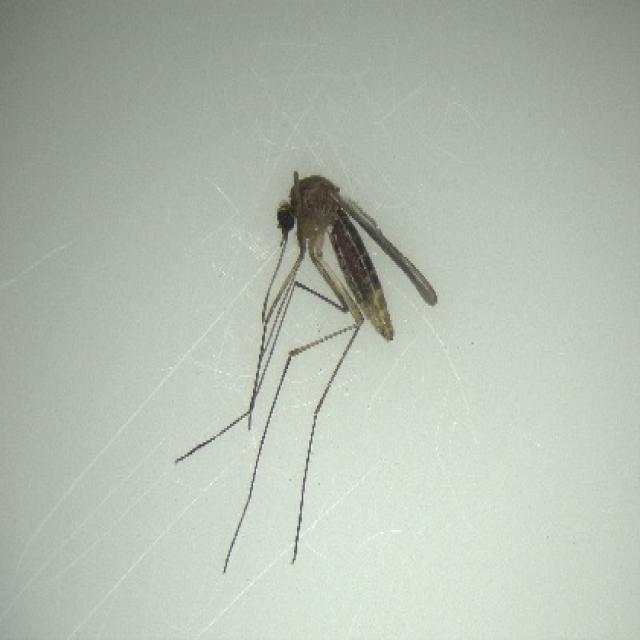
Species: culex_pipiens